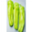
Label: sweet_pepper